Walnuts in California

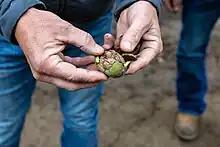
Chandler Walnut on a Glenn County farm close to the Sacramento River during harvest season 2023

Walnuts are an indigenous fruit species of California. "Juglans californica" is native to Southern California and the Central Valley, whereas "Juglans hindsii" is native to the northern parts.